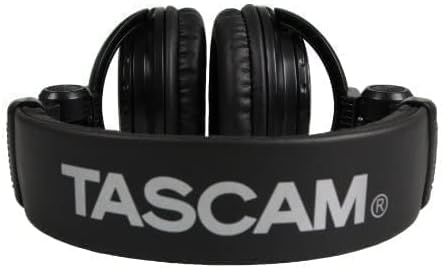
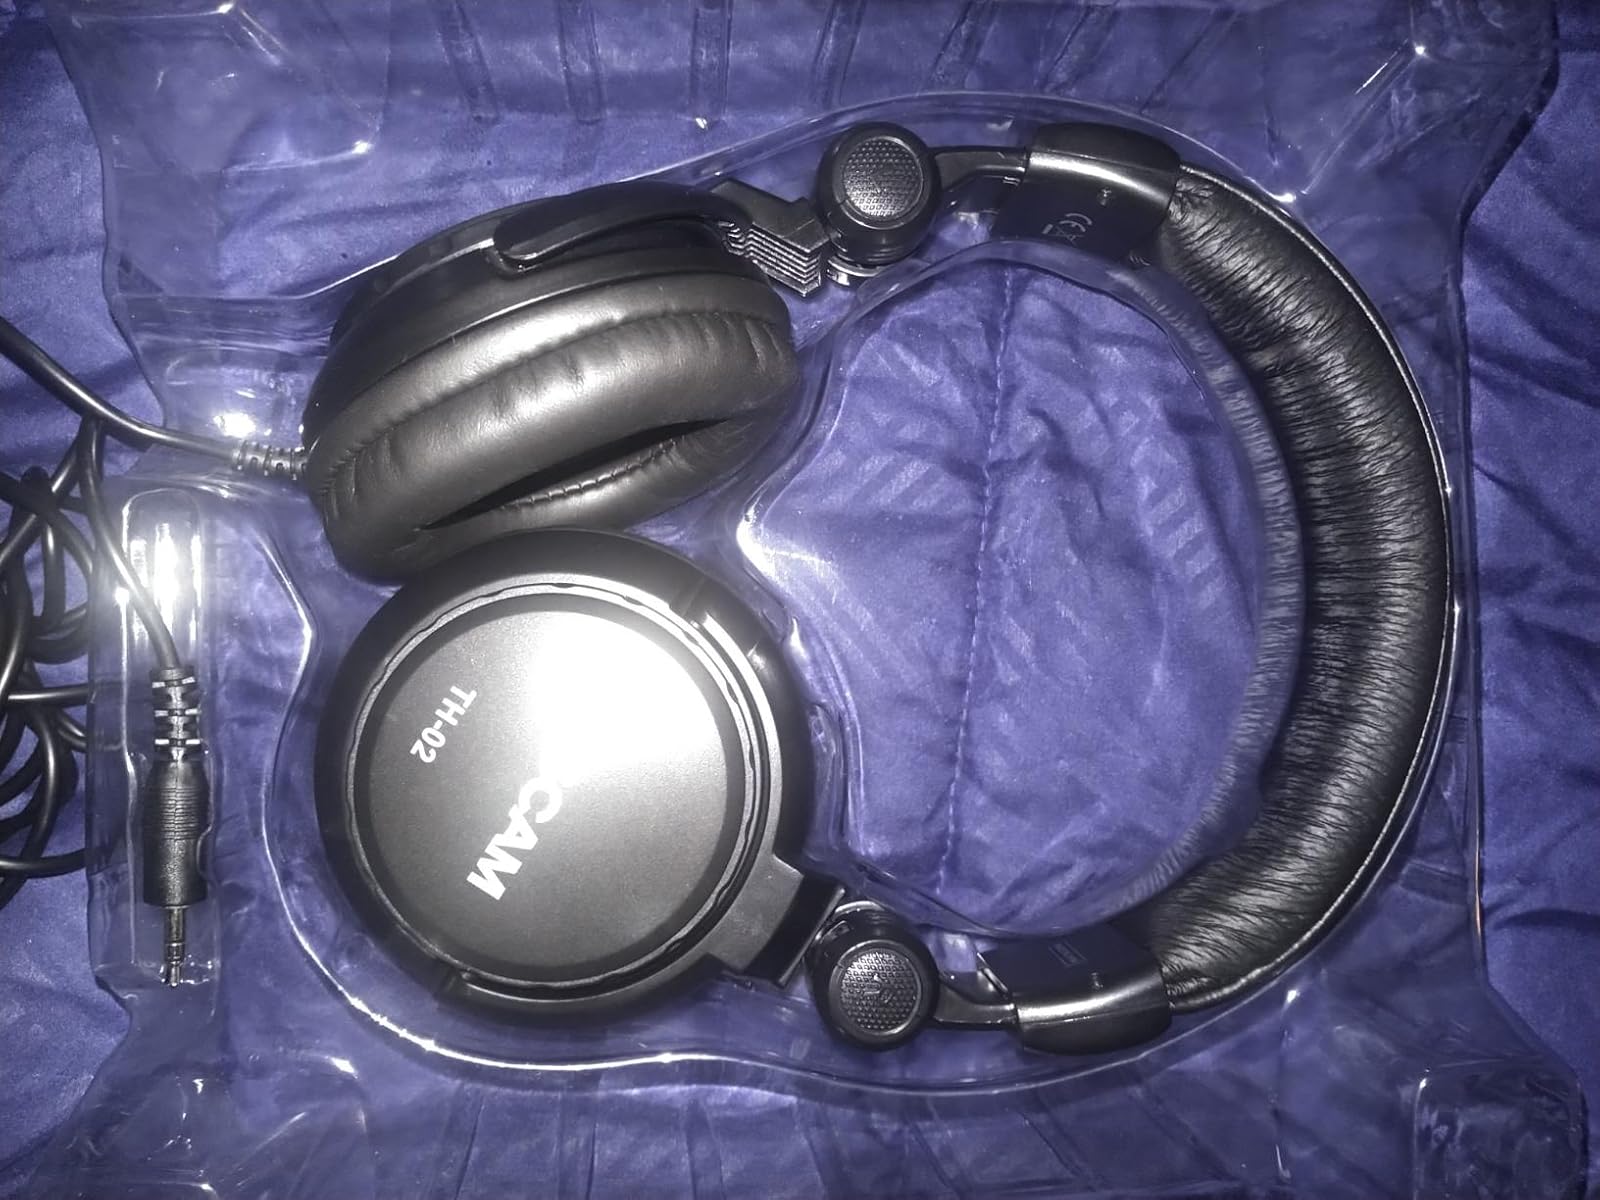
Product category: headphones
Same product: yes